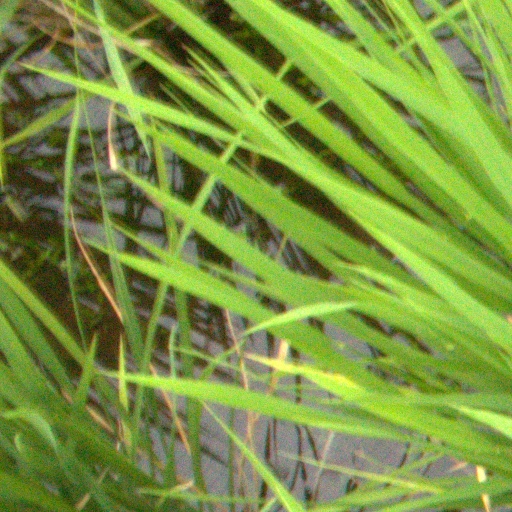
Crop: rice